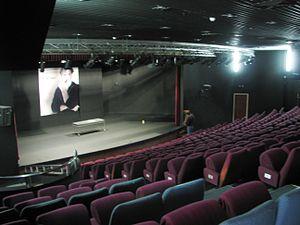
"Le théâtre Al-Midan, le théâtre arabe de Haïfa, a été créé en 1994 par le ministre de l'Éducation Shulamit Aloni sous le gouvernement de Yitzhak Rabin, soutenu par l'ancien maire Amram Mitzna, par le Conseil des Arts de Haïfa et le président Itzik Robin. Appelé au début ""Théâtre arabe d’Israël"", il a pris son nom actuel après plusieurs années. Le théâtre sert la communauté des artistes arabes israéliens. Les premières années, il a tourné entre Haïfa et Nazareth avant de s’installer dans une salle professionnelle, munie de 300 sièges, de la Tour des Prophètes à Haïfa.